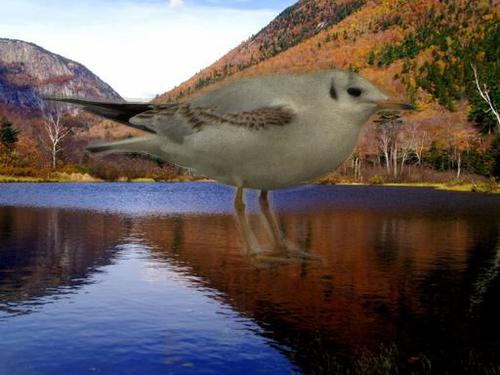
Bird species: Herring_Gull
Bird type: waterbird
Background: water